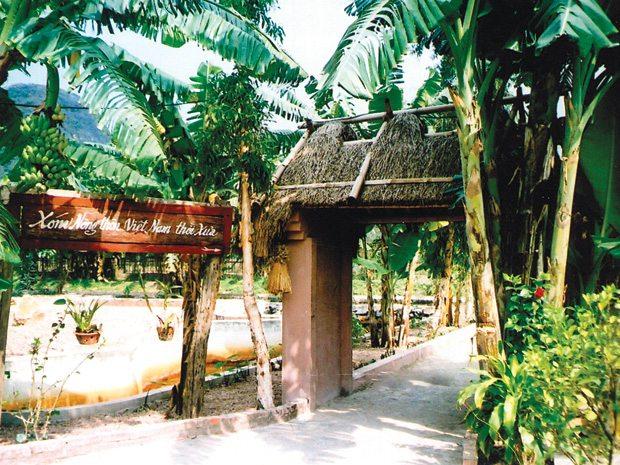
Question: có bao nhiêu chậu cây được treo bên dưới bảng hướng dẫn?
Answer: có hai chậu cây được treo bên dưới bảng hướng dẫn